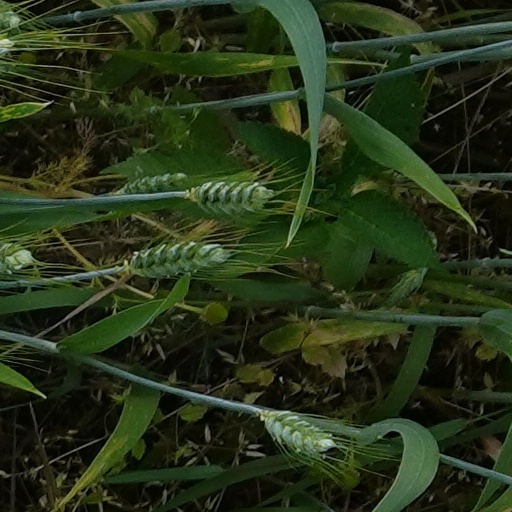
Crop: wheat